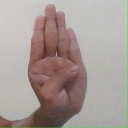
अक्षर: ब